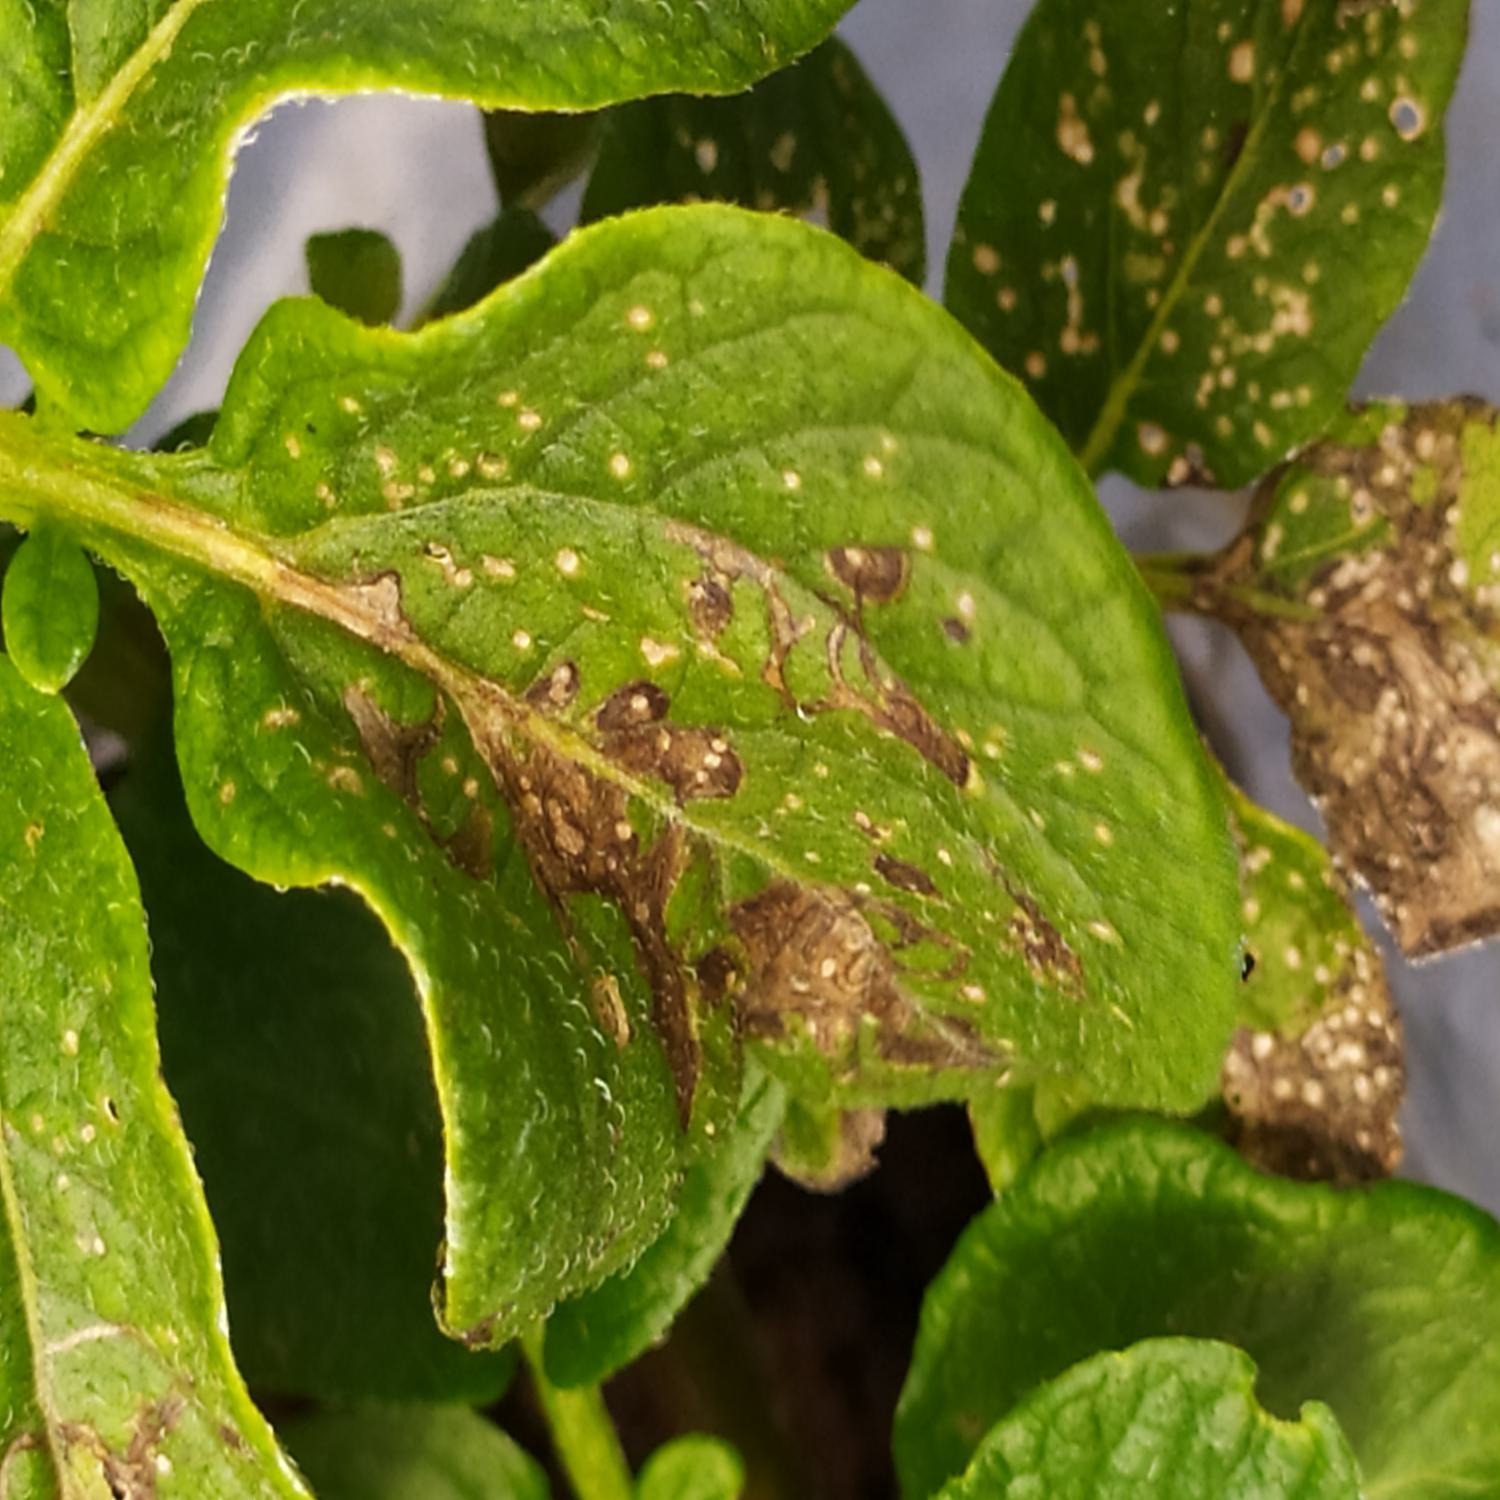
Label: Pest